Frontier

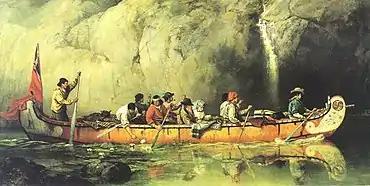
French-Canadian Voyageurs passing a waterfall

In the United States, the frontier was the term applied by scholars to the impact of the zone of land beyond the region of existing European occupation. That is, as pioneers moved into the frontier zone they were changed significantly by the encounter. That is what Frederick Jackson Turner called "the significance of the frontier." For example, Turner argued in 1893, one change was that unlimited free land in the zone was available and thus offered the psychological sense of unlimited opportunity, which in turn had many consequences, such as optimism, future orientation, shedding of restraints caused by land scarcity, and wastefulness of natural resources.